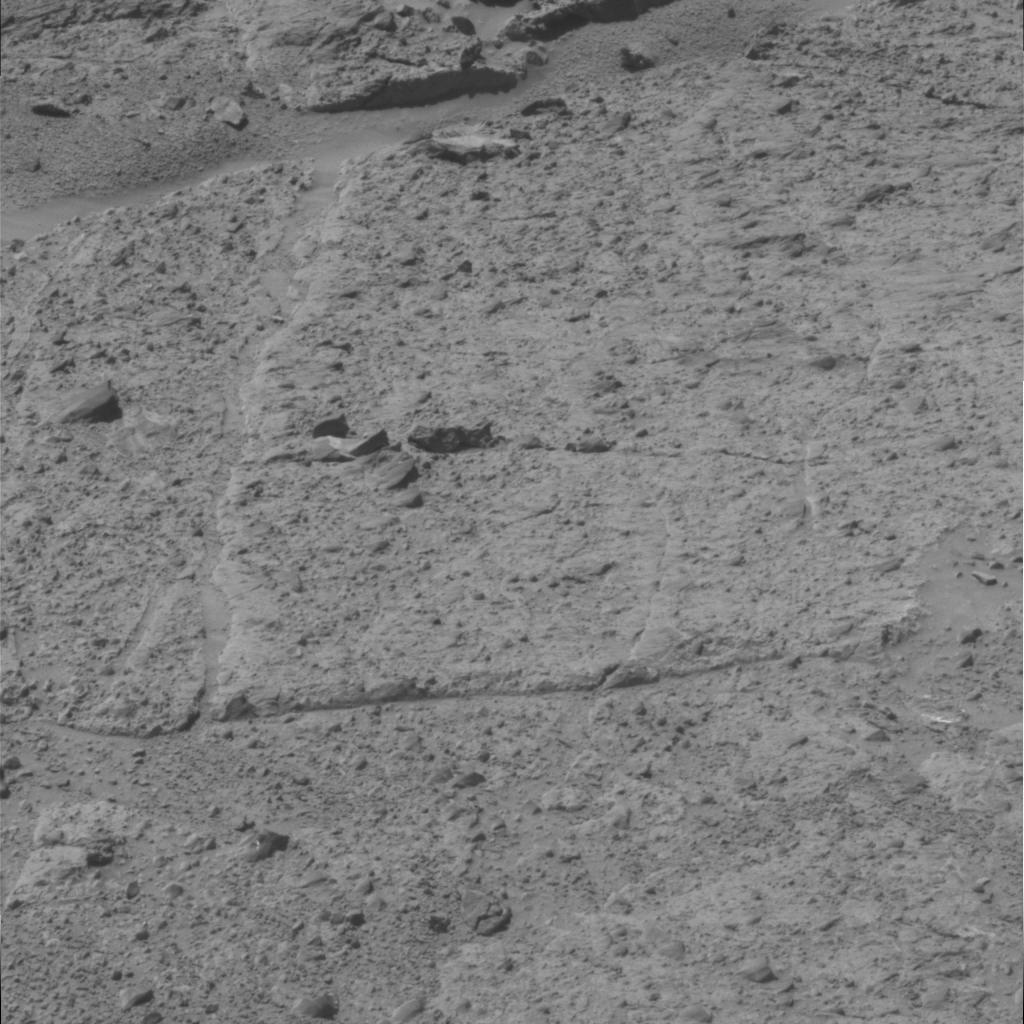
Surface features visible: Rock Outcrops, Clasts, Rock (Linear Features), Soil, Nearby Surface